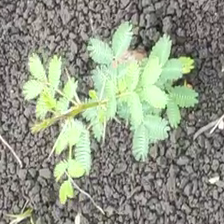
Weed species: Dwarf_cassia_(Chamaecrista pumila)